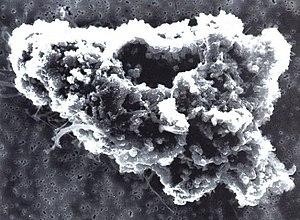
La poussière cométaire est la poussière cosmique qui provient d'une comète. La poussière cométaire peut donner des informations sur l'origine des comètes. Lorsque la Terre passe à travers une traînée de poussière cométaire, il peut se produire une pluie de météores.